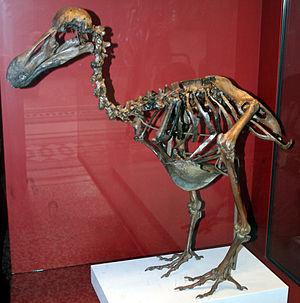
Le terme « subfossile » fait référence à une fossilisation incomplète, soit que le temps ait manqué pour l'accomplissement du processus de minéralisation ou reminéralisation, par exemple pour les restes d'une espèce récemment éteinte, soit parce que l'individu n'est pas mort dans des conditions optimales pour une fossilisation complète.